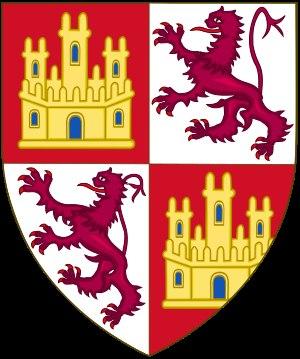
Ferdinand III, ou saint Ferdinand de Castille, est roi de Castille et de Tolède de 1217 à 1252, et roi de Léon et de Galice de 1230 à 1252. Né probablement en 1199 au monastère de Valparaíso, à Peleas de Arriba, Ferdinand III est le fils d'Alphonse IX de León, et de Bérengère de Castille.